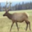
Label: deer